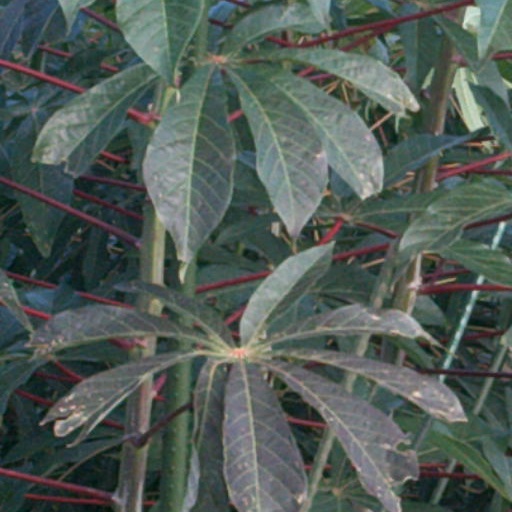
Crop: cassava